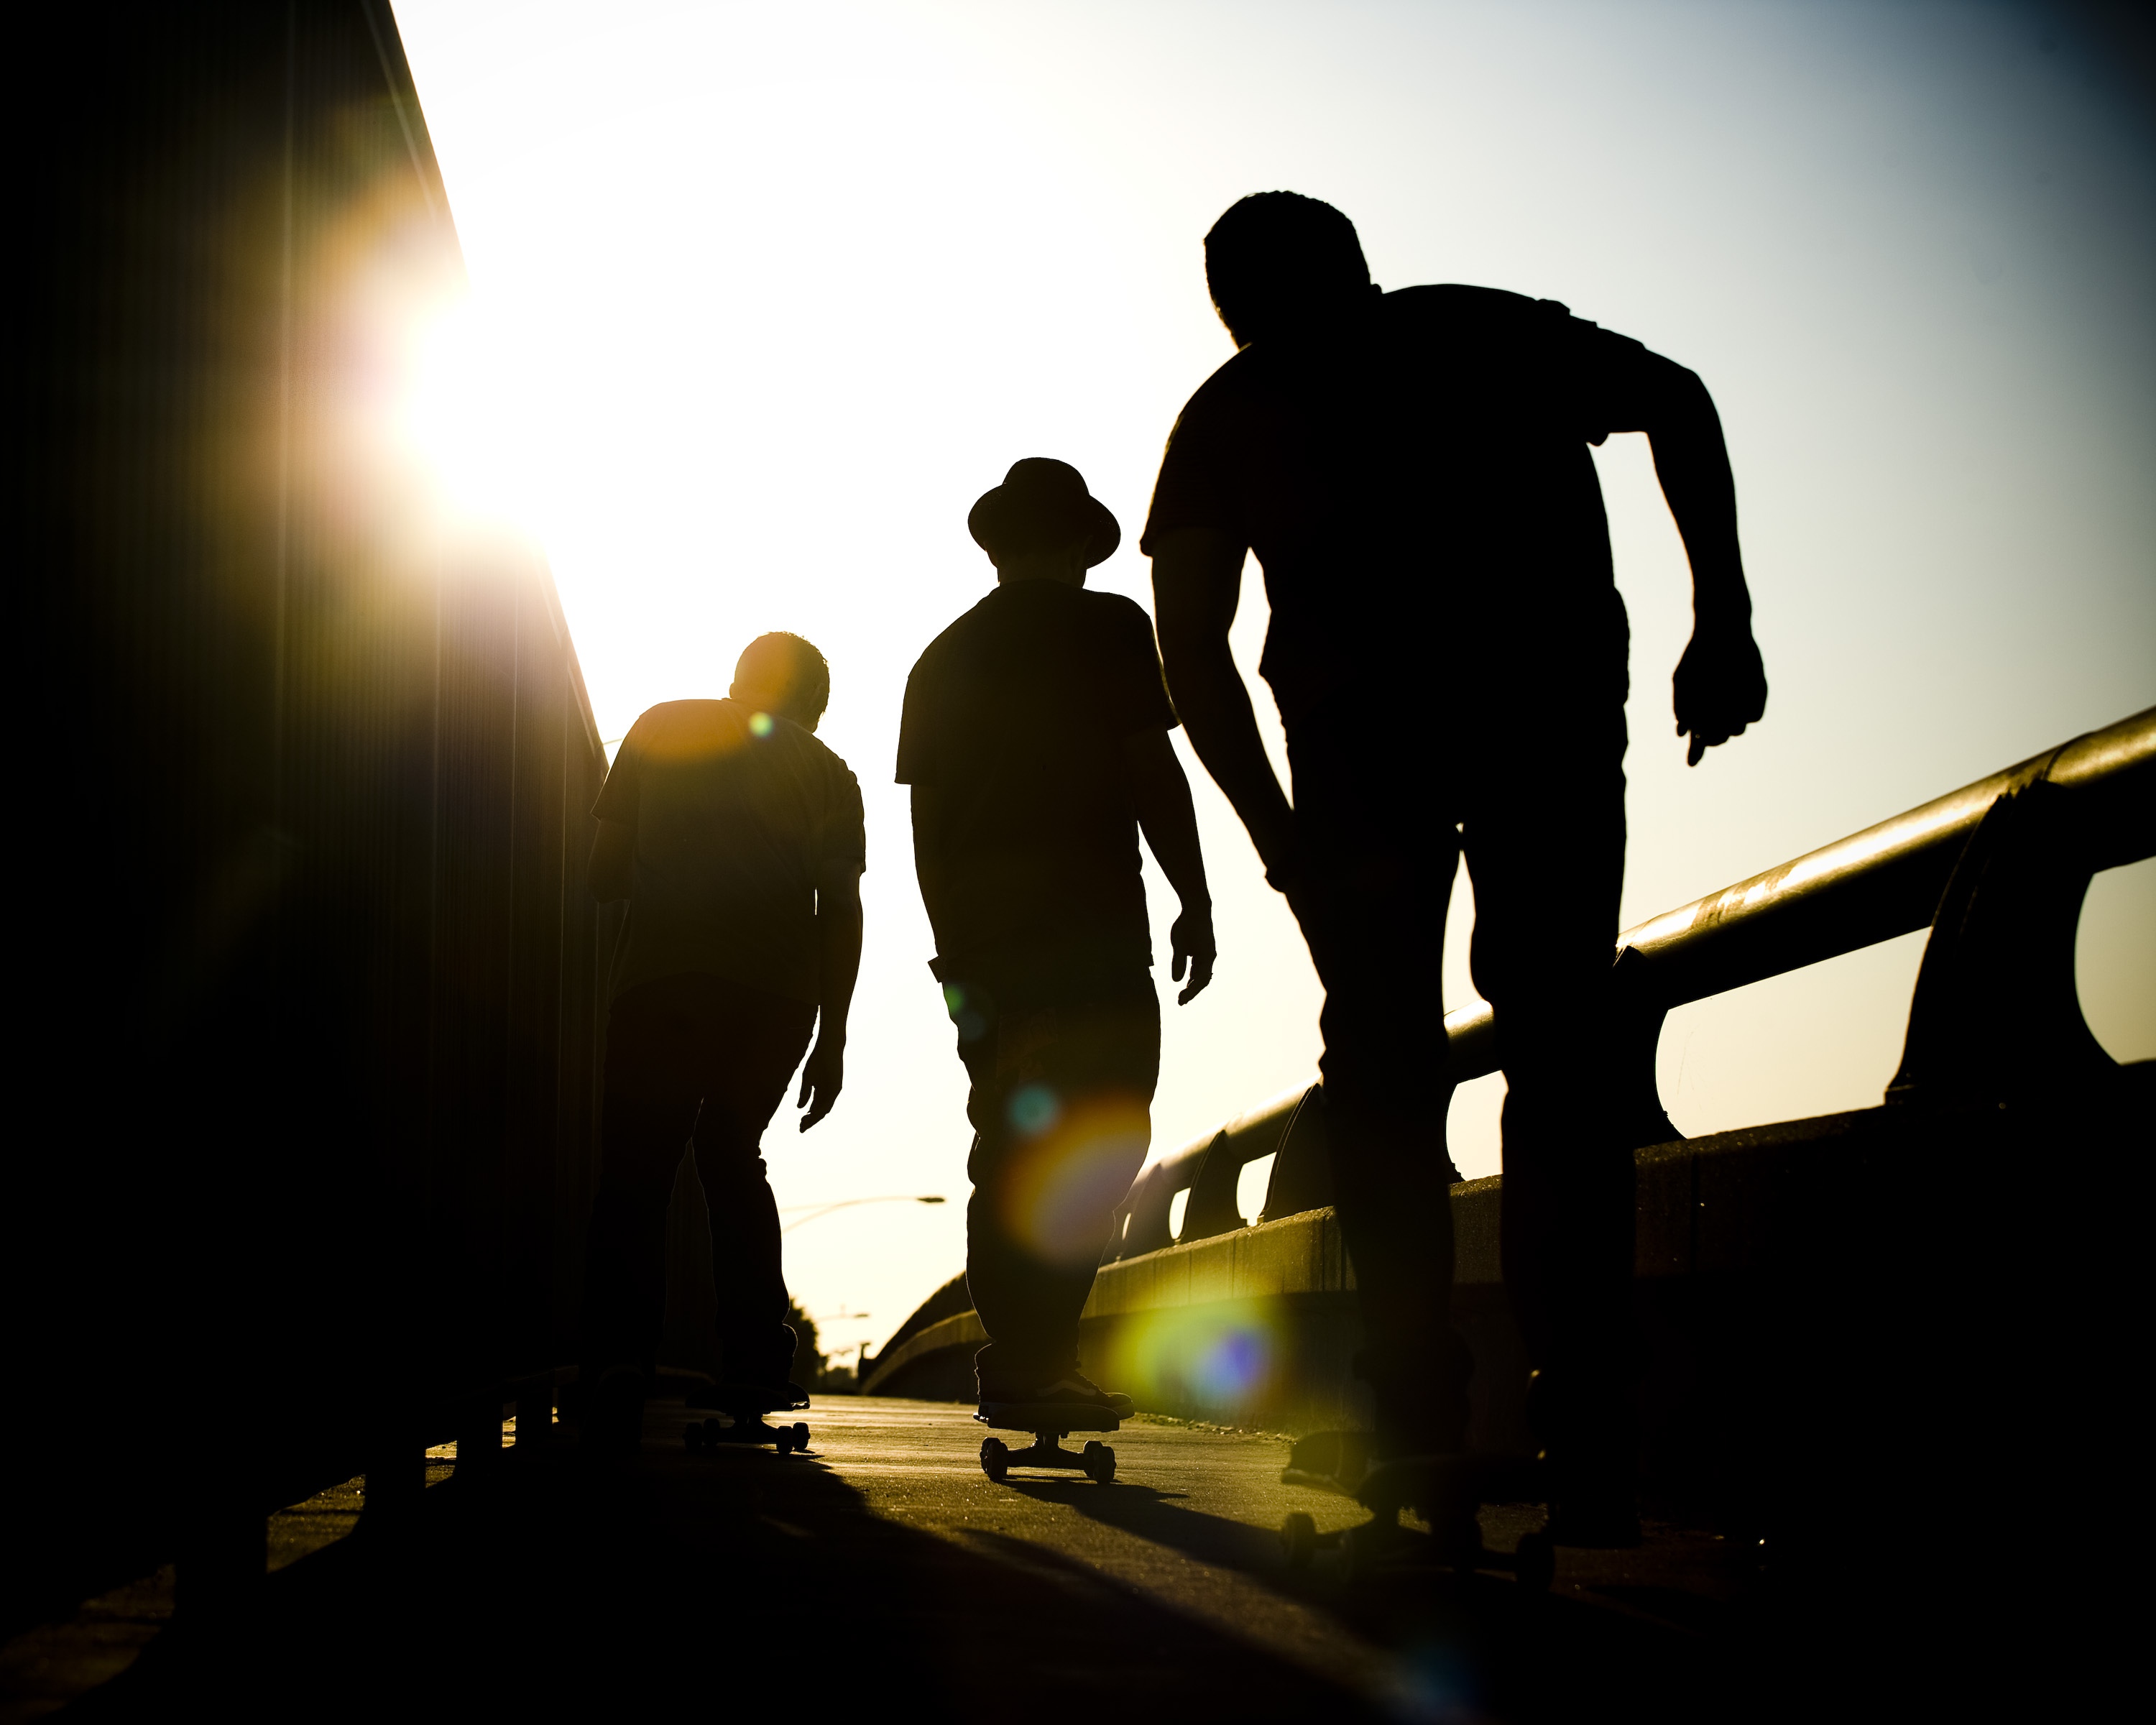
silhouette, backlighting, shadow, photography, fun, gesture, pedestrian, road